Agnew station

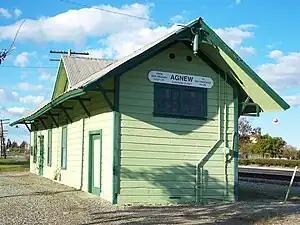
The former station building in 2007.

Agnew station is a former railway station in Santa Clara County, California, in what is now the city of Santa Clara. The station was built in 1877 and originally served the narrow-gauge South Pacific Coast Railroad. Landowner Abram Agnew donated to the railroad to build a station and laid out the settlement that would become known as Agnew's Village. (The station was similarly referred to as Agnew's.) The line and station came under the ownership of the Southern Pacific Railroad in 1887. The station building was purchased by the California Central Model Railroad Club in 1963 after passenger and freight services ceased — the rail line remains active. The building was made a City of Santa Clara Historic Landmark in 1988.